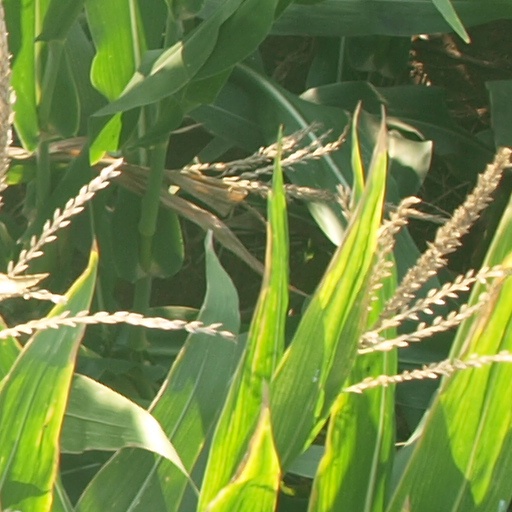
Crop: maize; corn